Jesse Darko

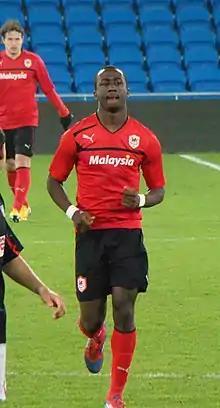
Darko playing for Cardiff City in 2013.

Jesse Asieddu Darko (born 29 November 1993) is an Austrian footballer who plays as a striker for Chatham Town.